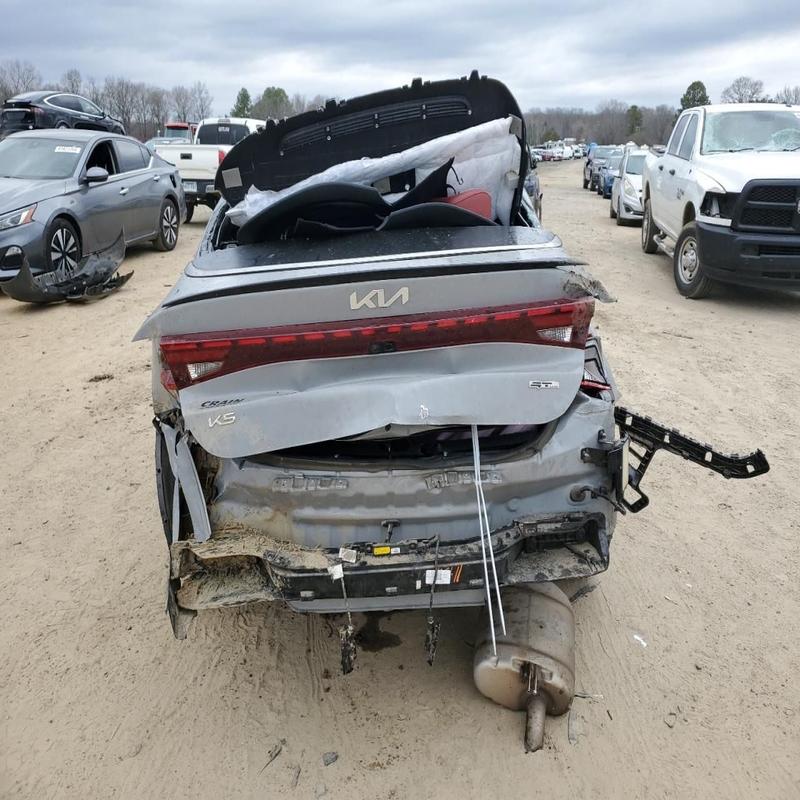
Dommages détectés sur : aile arrière droite, aile arrière gauche, pare-brise arrière, malle, feu arrière droit, feu arrière gauche, pare-choc arrière, plaque d'immatriculation arrière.
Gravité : majeur